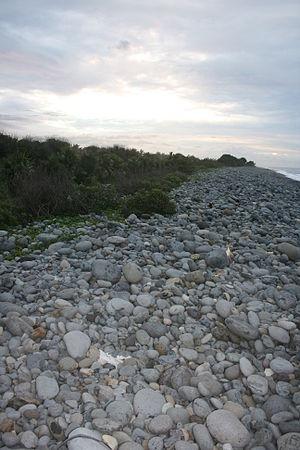
L'étang de Bois Rouge est un plan d'eau côtier de l'île de La Réunion, un département d'outre-mer français dans l'océan Indien. Situé à une altitude d'un mètre sur le territoire de la commune de Saint-André, une commune de La Réunion dans le nord-est du territoire, il est long de plus d'un kilomètre et large de 450 mètres pour une superficie totale de cinq hectares.